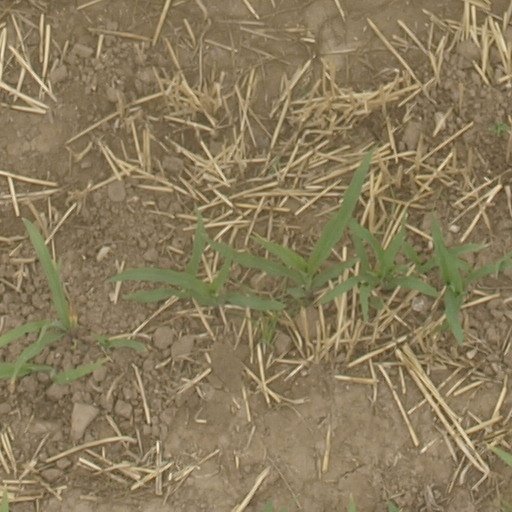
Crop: maize; corn